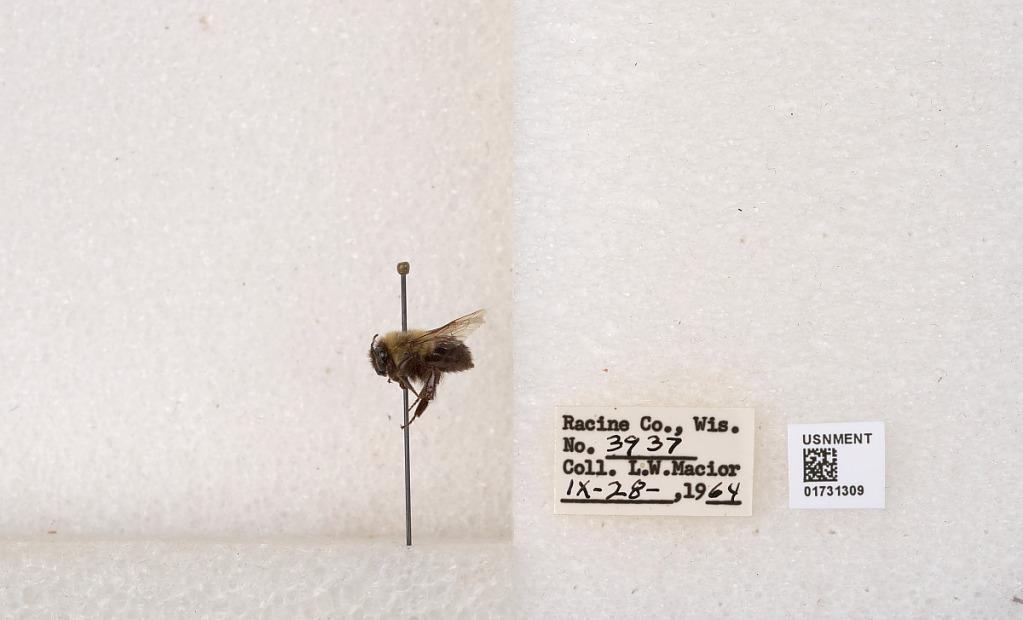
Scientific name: Bombus impatiens Cresson
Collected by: L. Macior
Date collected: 1964-9-28
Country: United States
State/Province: Wisconsin
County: Racine
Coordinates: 42.7299, -87.8123